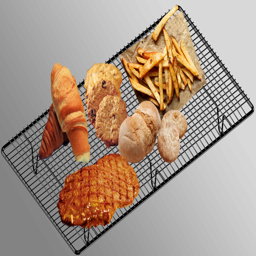
cooling cooked food on a stainless steel rack